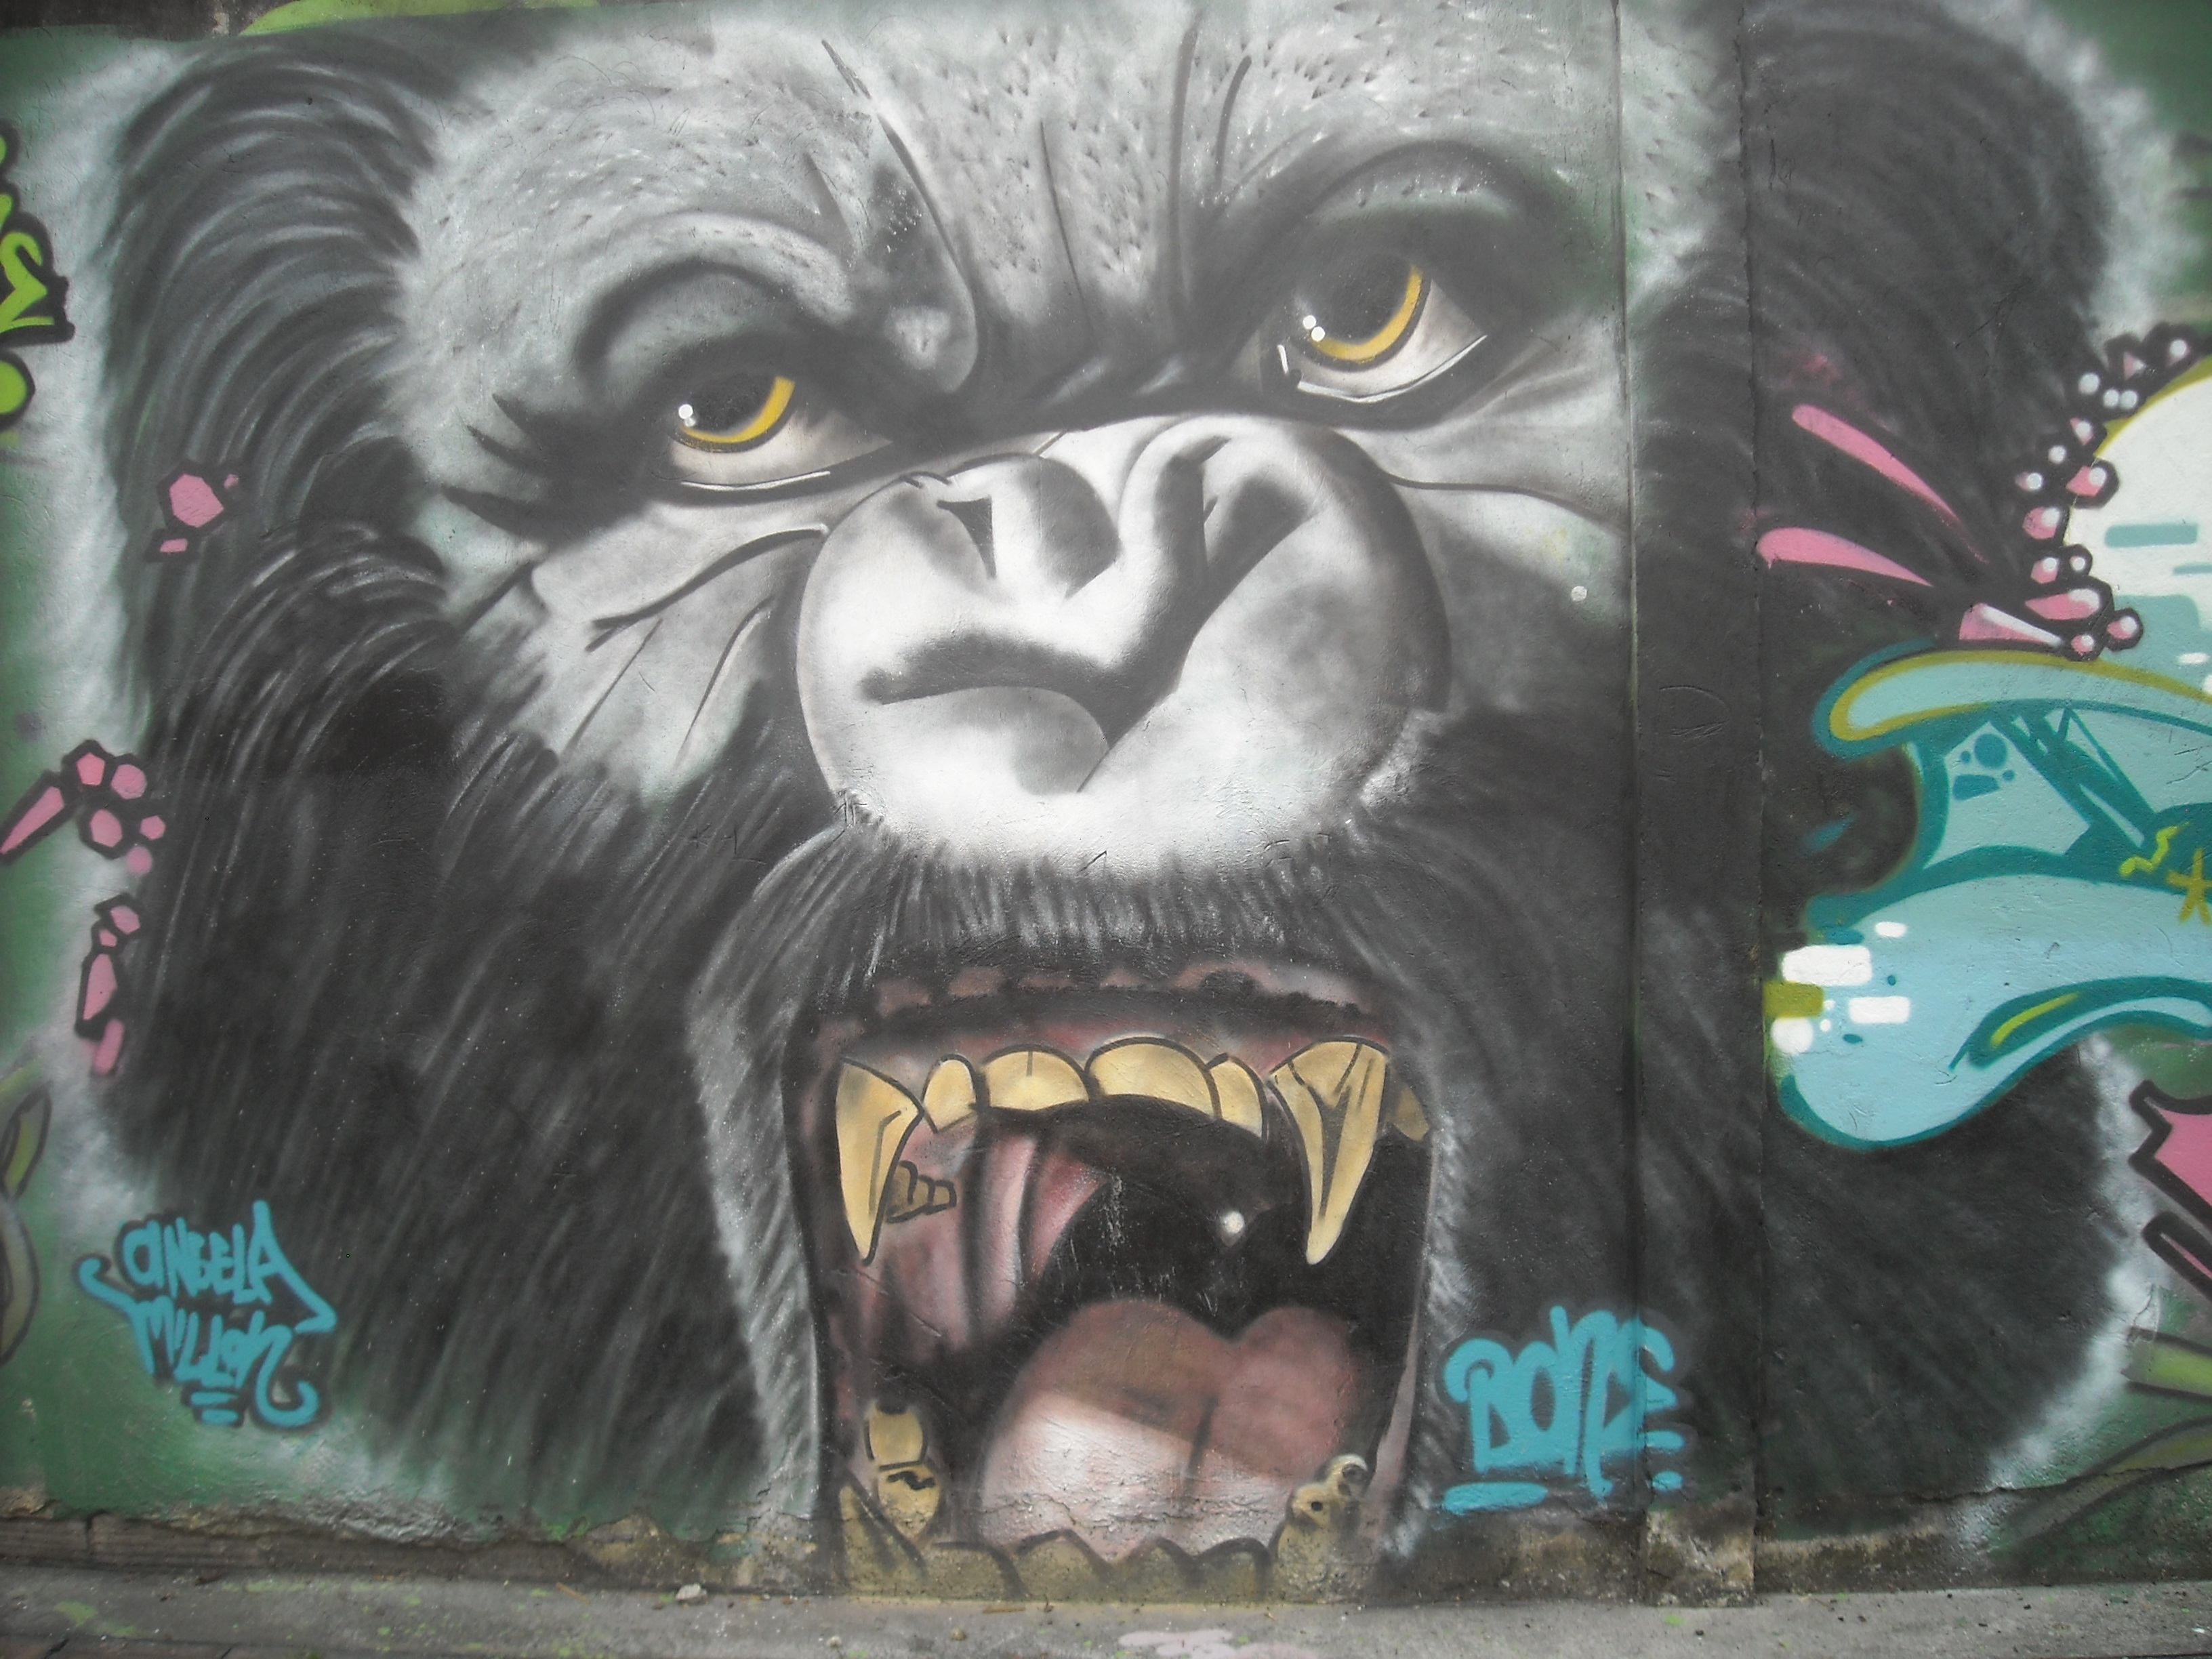
graffiti, street art, urban art, chimpanzee, art, snout, colombia, bogota, great ape, common chimpanzee